Hōden Station

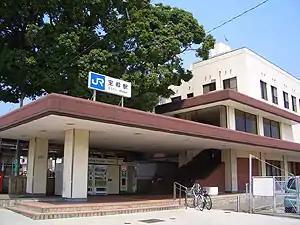
Hōden Station, July 2005

is a passenger railway station located in the city of Takasago, Hyōgo Prefecture, Japan, operated by the West Japan Railway Company (JR West).